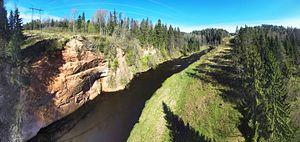
La Brasla est une rivière dans la région de Vidzeme en Lettonie, l'affluent droit de la Gauja. Sa longueur est de 69 km, la superficie du bassin 548,4 km².